Robert Weakley

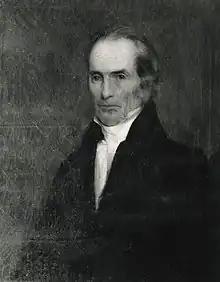
Portrait of Weakley by Washington B. Cooper

Robert Weakley (July 20, 1764February 4, 1845) was an American politician who represented Tennessee in the United States House of Representatives from 1809 to 1811.